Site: brandenburg
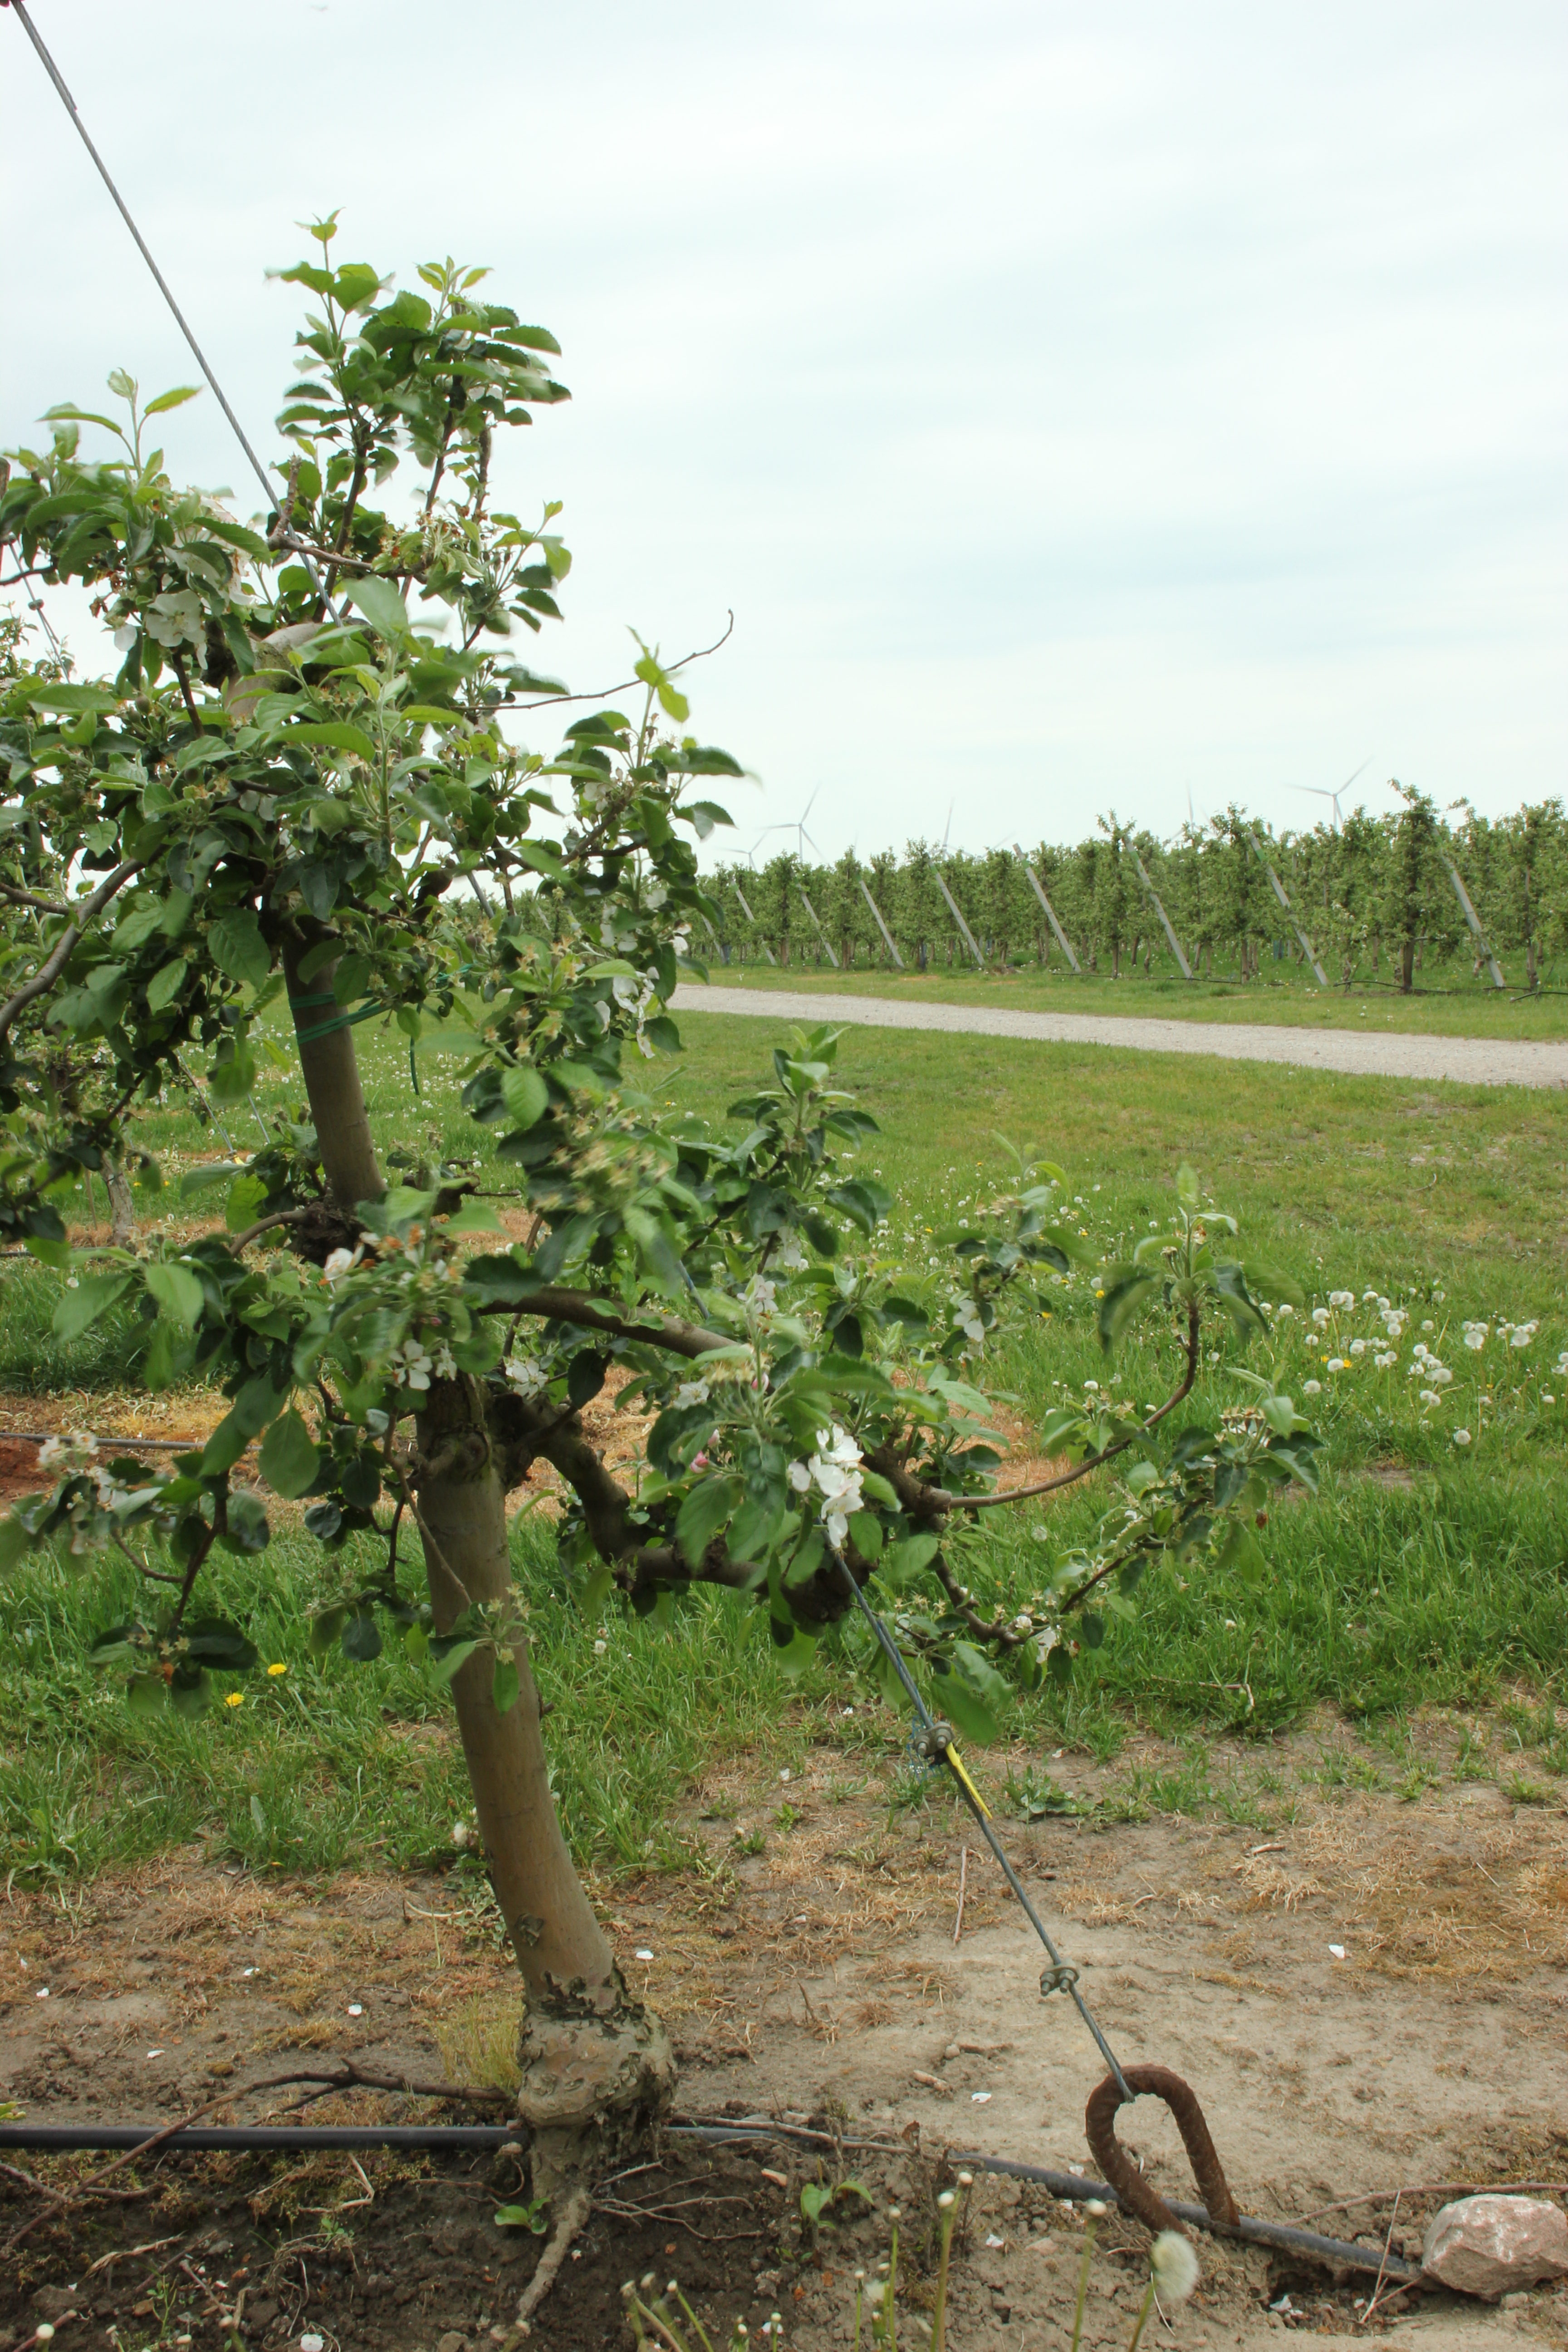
Growth stage (BBCH 67): Flowering